Epicurus

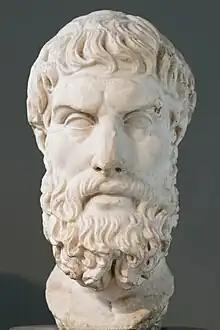
Roman marble bust of Epicurus

Epicurus (341–270 BC) was an ancient Greek philosopher who founded Epicureanism, a highly influential school of philosophy; it asserted that philosophy's purpose is to attain as well as to help others attain tranquil lives, characterized by freedom from fear and the absence of pain.